Louise Sauvage

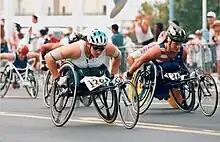

Sauvage trained 10 to 14 hours a week when she was actively competing. Her training was very focused, and she attempted to make it fun to help her maintain interest. She often trained six days a week. Her training included boxing, swimming and racing between 25 and 35 km in a single session.